SIFF Cinema Downtown

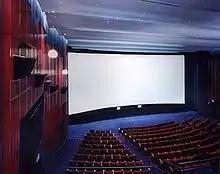
The interior

The renovation restored the look of a great mid-20th century movie house, and installed of state-of-the-art technology and accessibility features. The theater had 808 seats and two screens. The first was a deep curved 90-foot-long, 30-foot-high screen, constructed of 2,000 louvered strips. It is used for presenting rare three-strip films such as "How the West Was Won" and 70 mm classics like Stanley Kubrick's "." The deep curved screen is stored in sections behind a smaller screen used for regular screenings of modern 70 mm/35 mm first-run movies. A professional crew is required to dismantle the smaller screen and assemble the larger one for Cinerama and special event presentations.